India–Iran relations

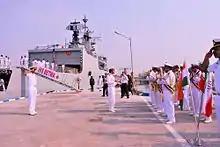
The Iranian Navy Band playing the Indian National Anthem during a ceremonial parade at Bandar-e-Abbas port; 28 August 2015

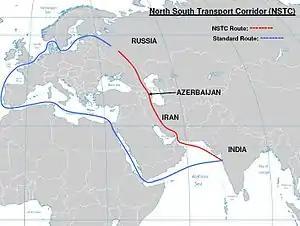
North South Transport Corridor route via India, Iran, Azerbaijan and Russia

India and Iran have friendly relations in many areas, despite India not welcoming the 1979 Revolution. There are significant trade ties, particularly in crude oil imports into India and diesel exports to Iran. Iran frequently objected to Pakistan's attempts to draft anti-India resolutions at international organisations such as the OIC and the Human Rights Commission. India welcomed Iran's inclusion as an observer state in the SAARC regional organisation. A growing number of Iranian students are enrolled at universities in India, most notably in Pune and Bengaluru. The clerical government in Tehran sees itself as a leader of Shiites worldwide, including India. Indian Shiites enjoy state support such as a recognised national holiday for Muharram. Lucknow continues to be a major centre of Shiite culture and Persian study in the subcontinent.